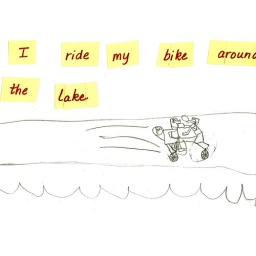
I ride my bike around the lake